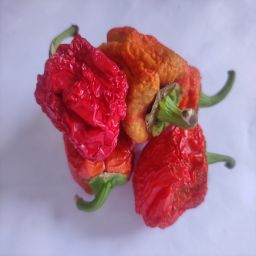
Crop: Bell Pepper
Quality: Dried